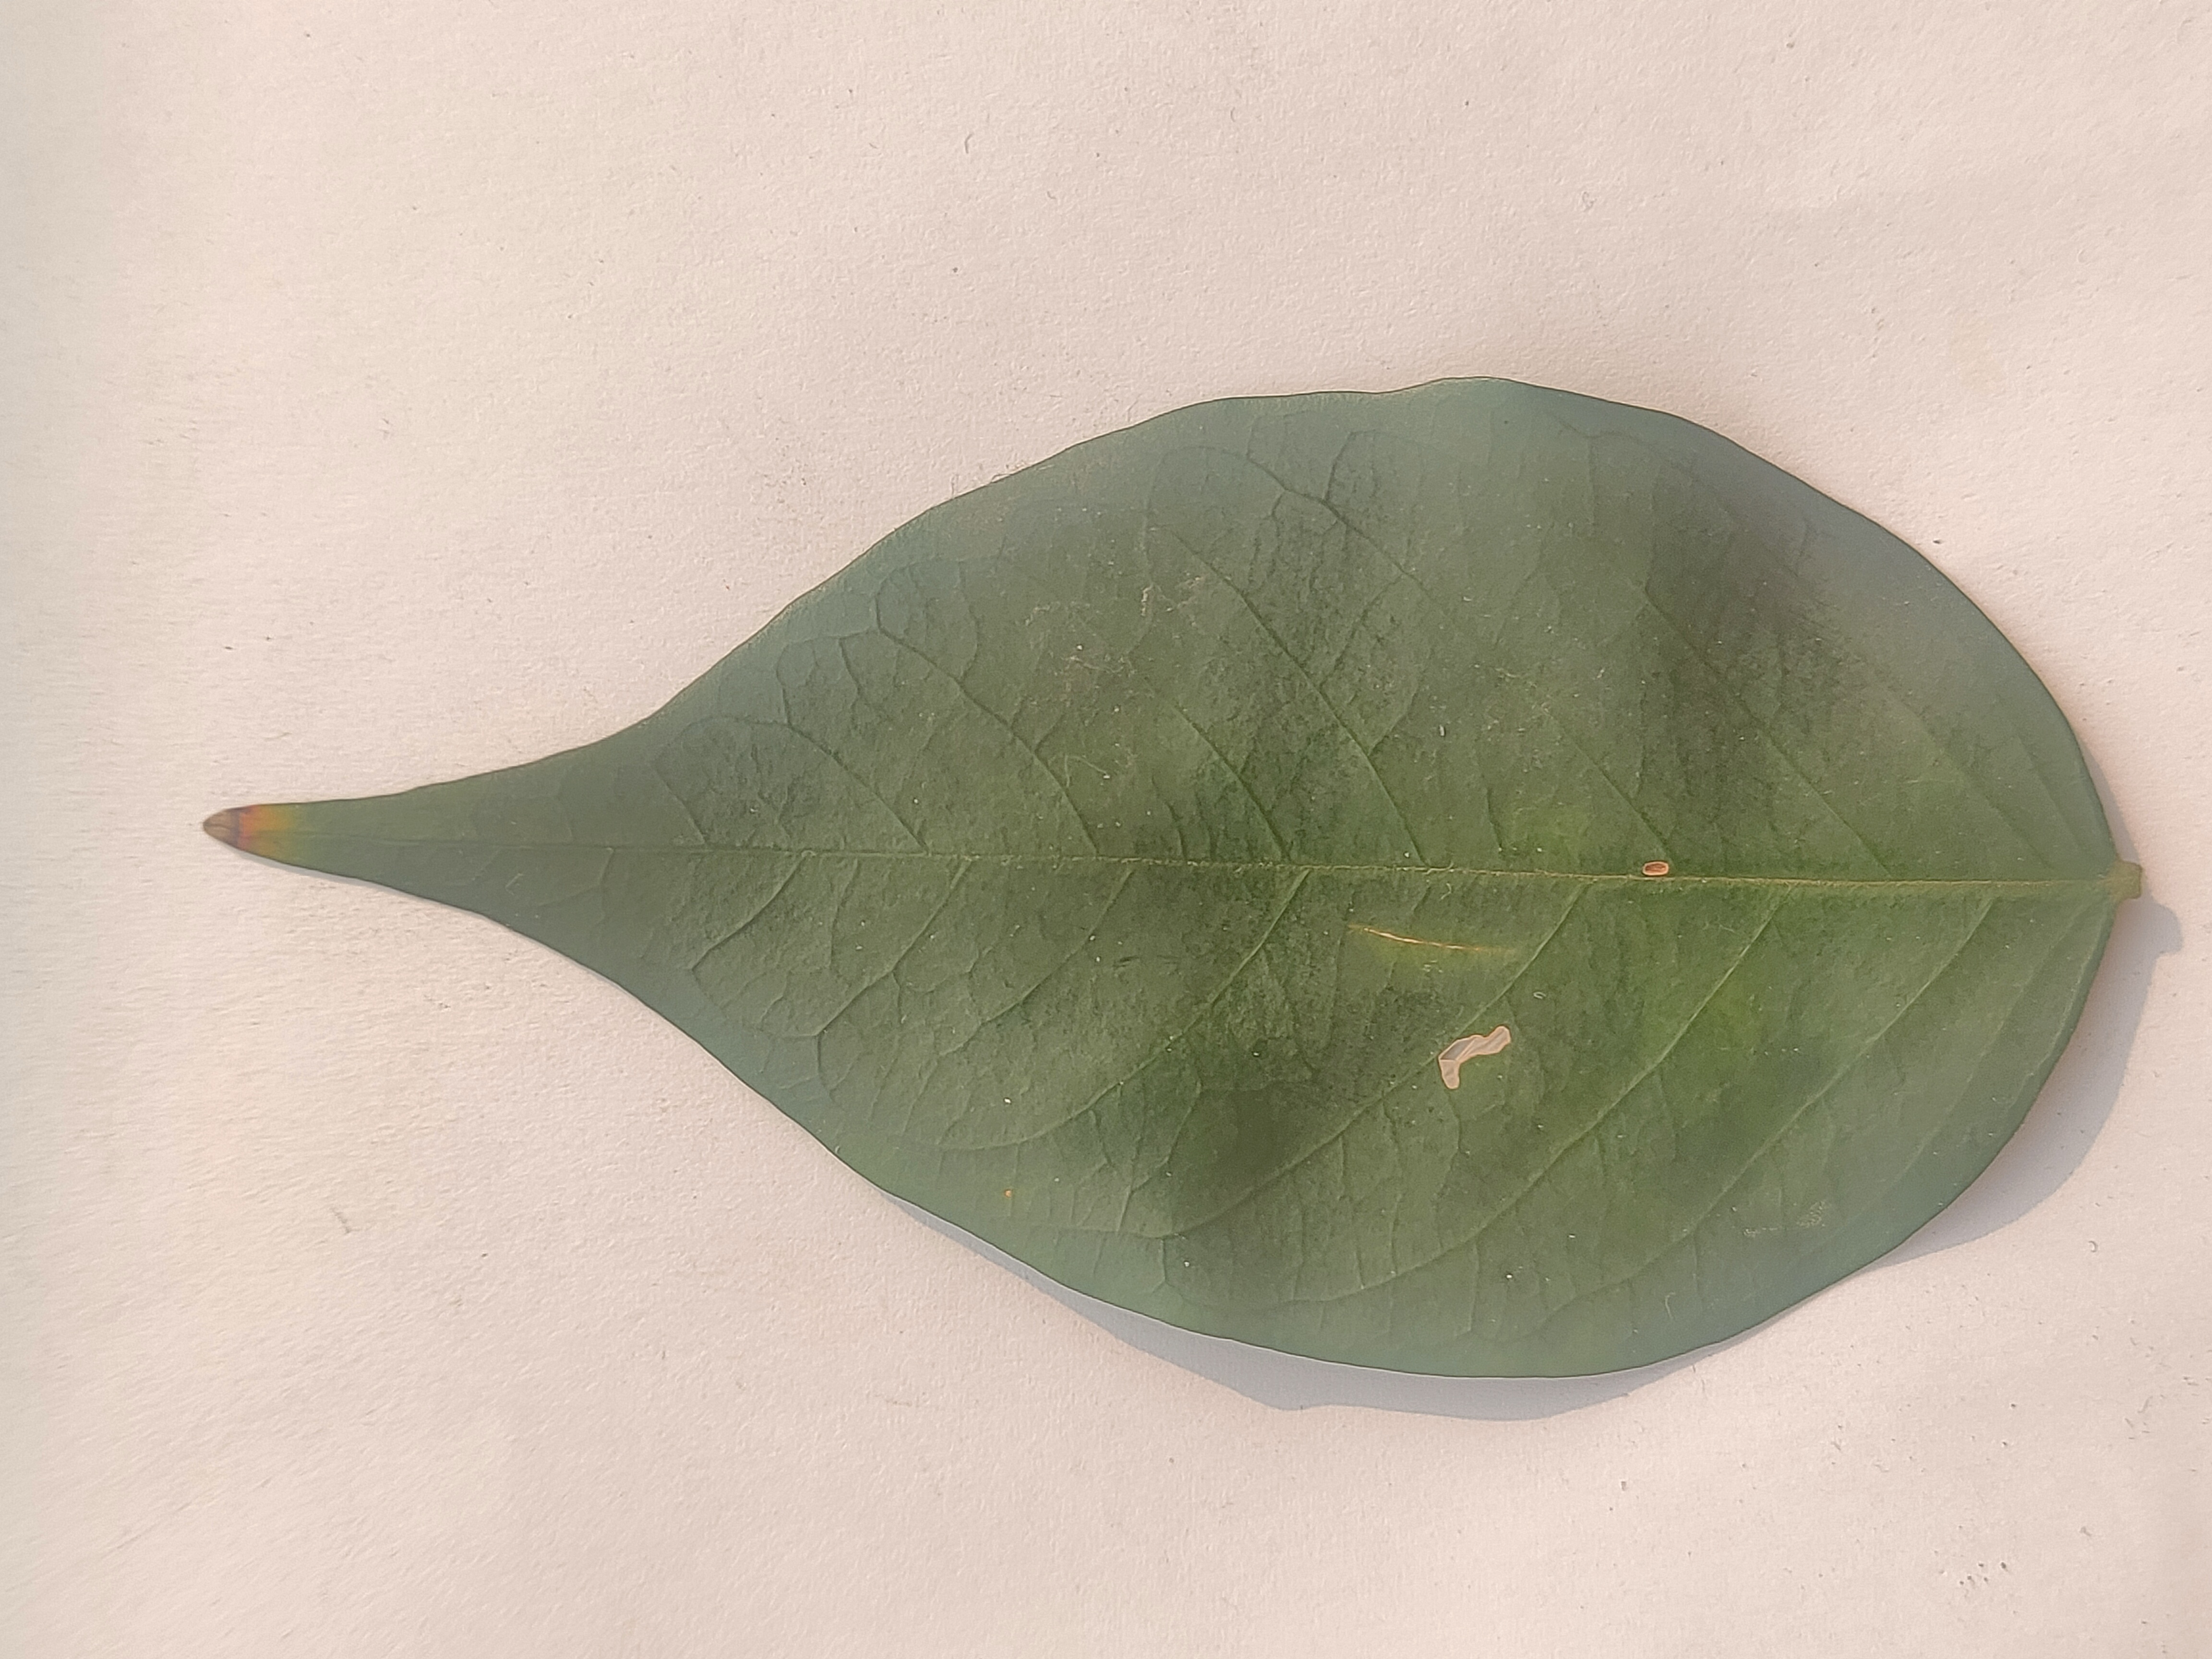
Leaf variety: Star Fruit